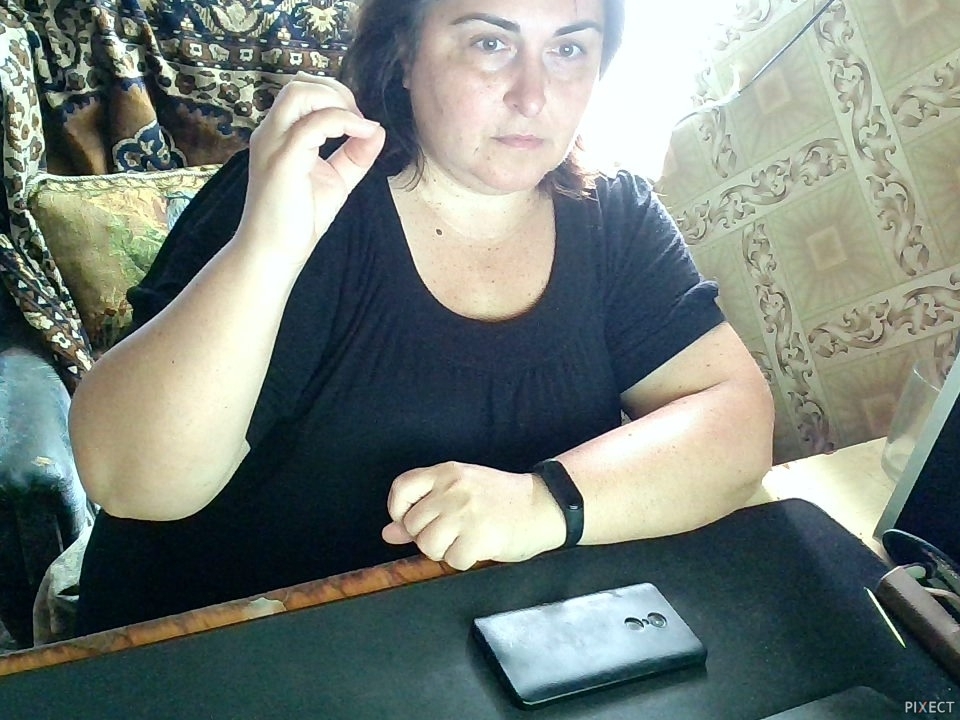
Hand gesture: grip